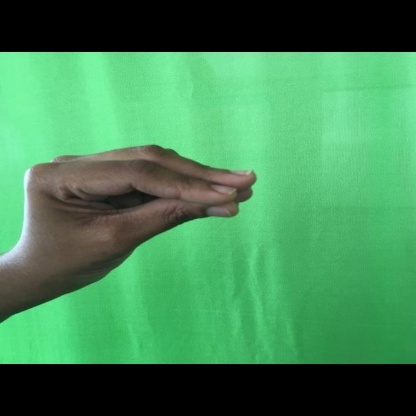
Mudra: Mukulam